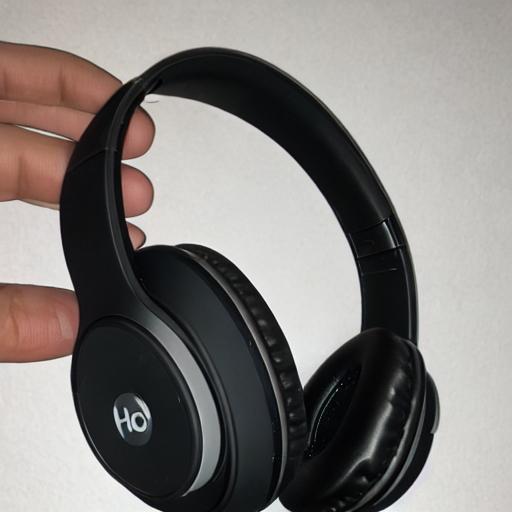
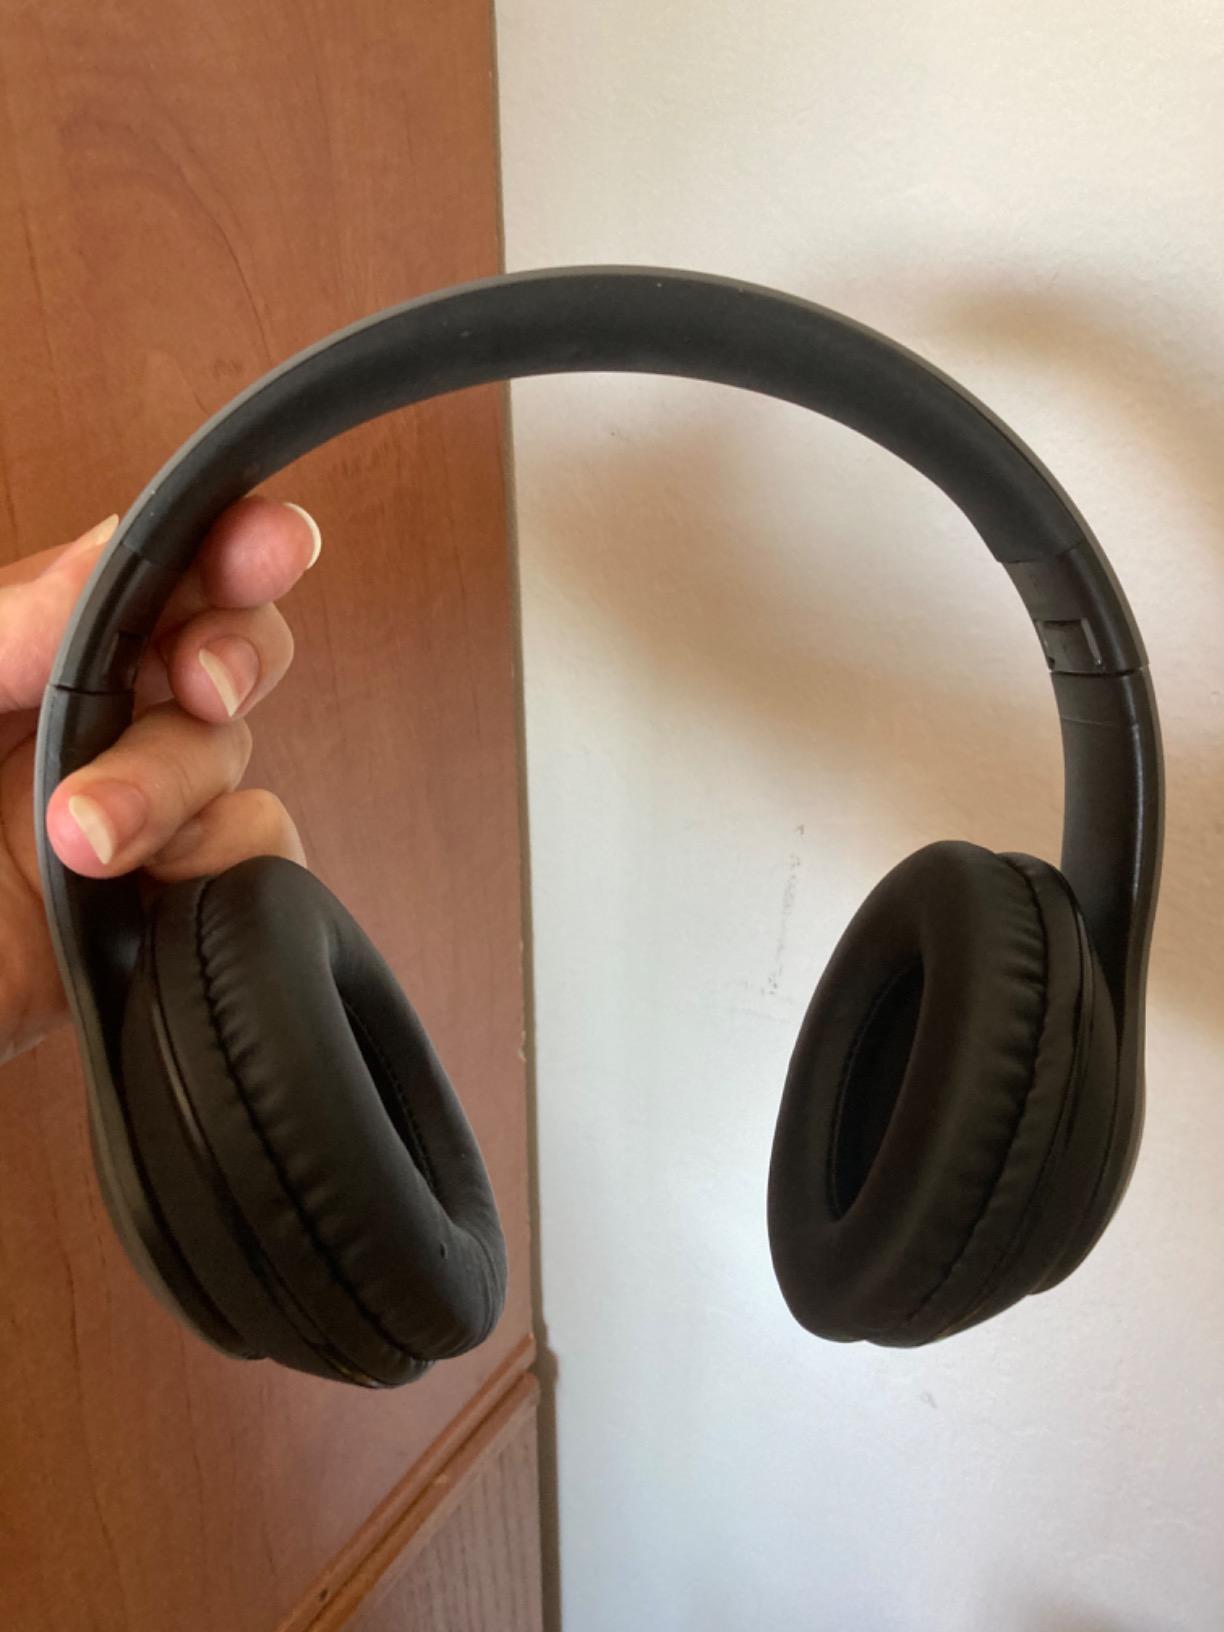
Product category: headphones
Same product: no